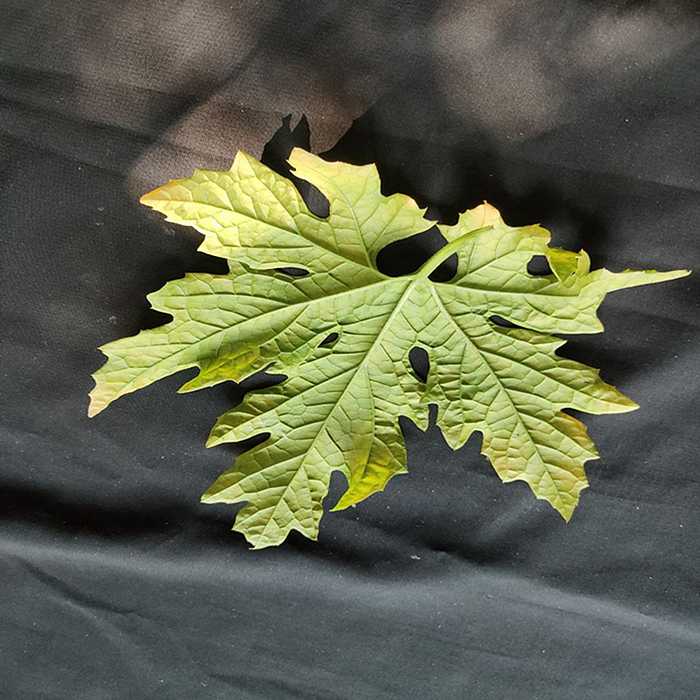
Plant: Bitter Gourd
Label: Mosaic virus